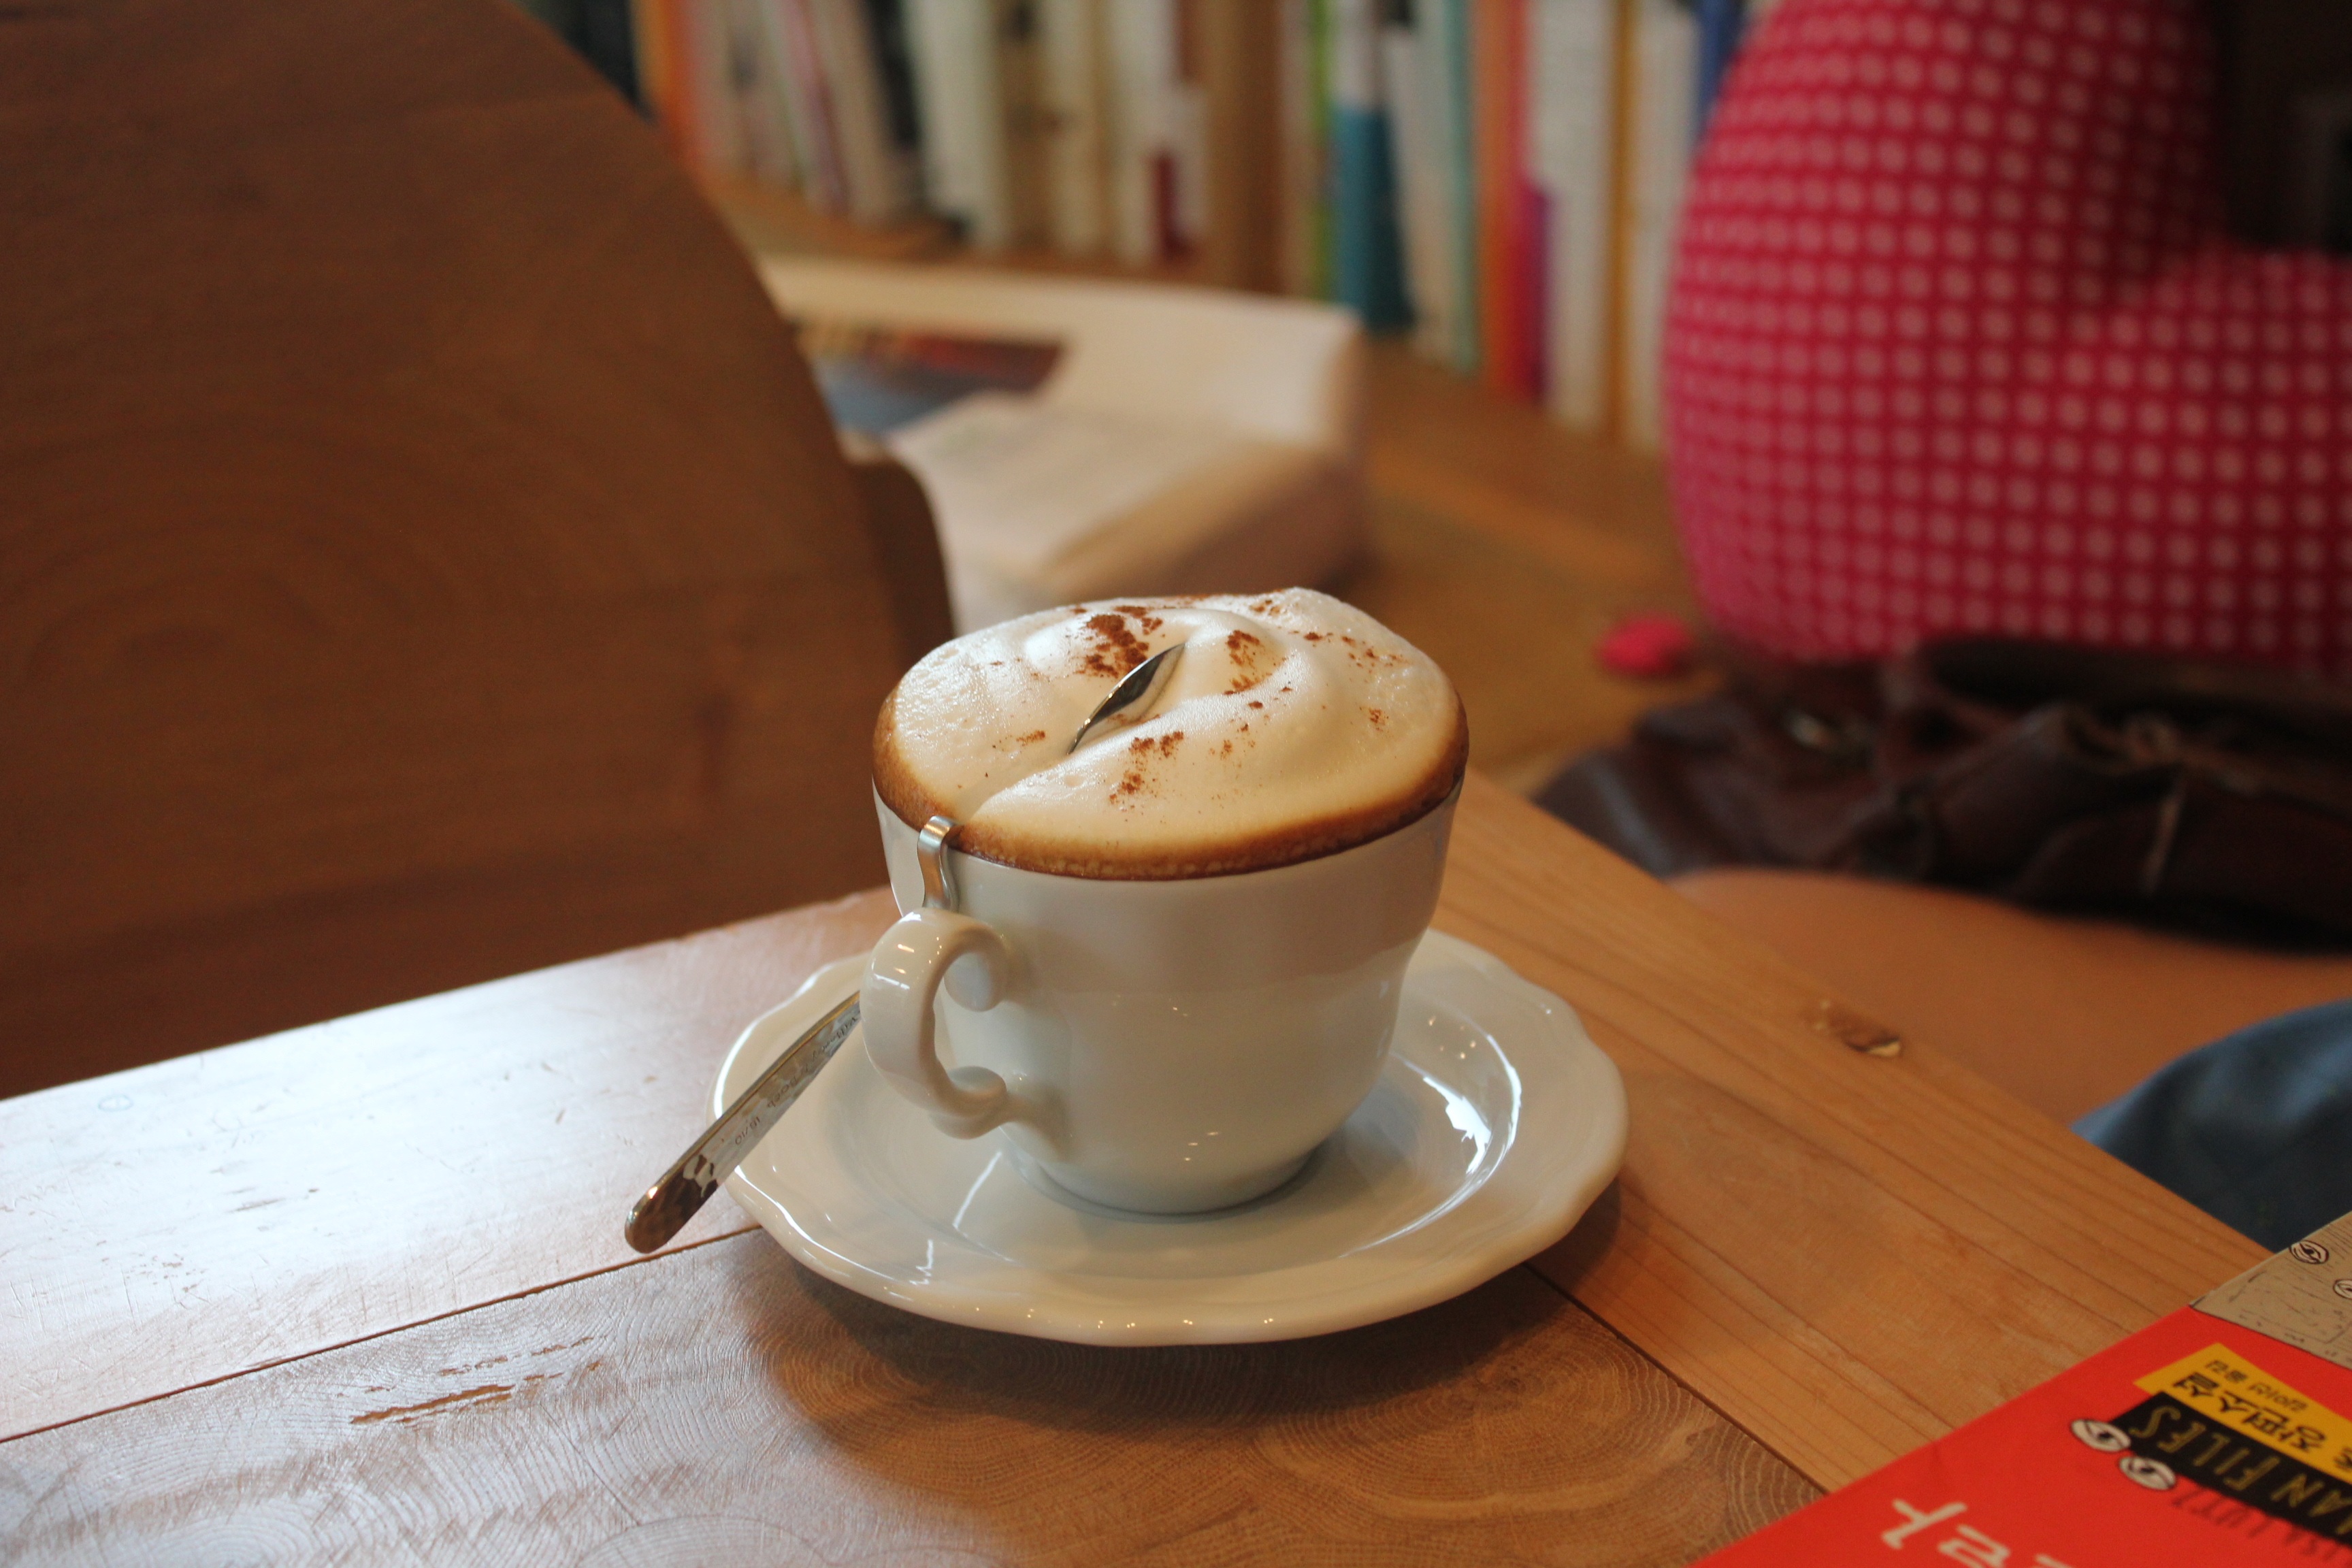
coffee, cup, cappuccino, food, drink, beverages, flavor, paju